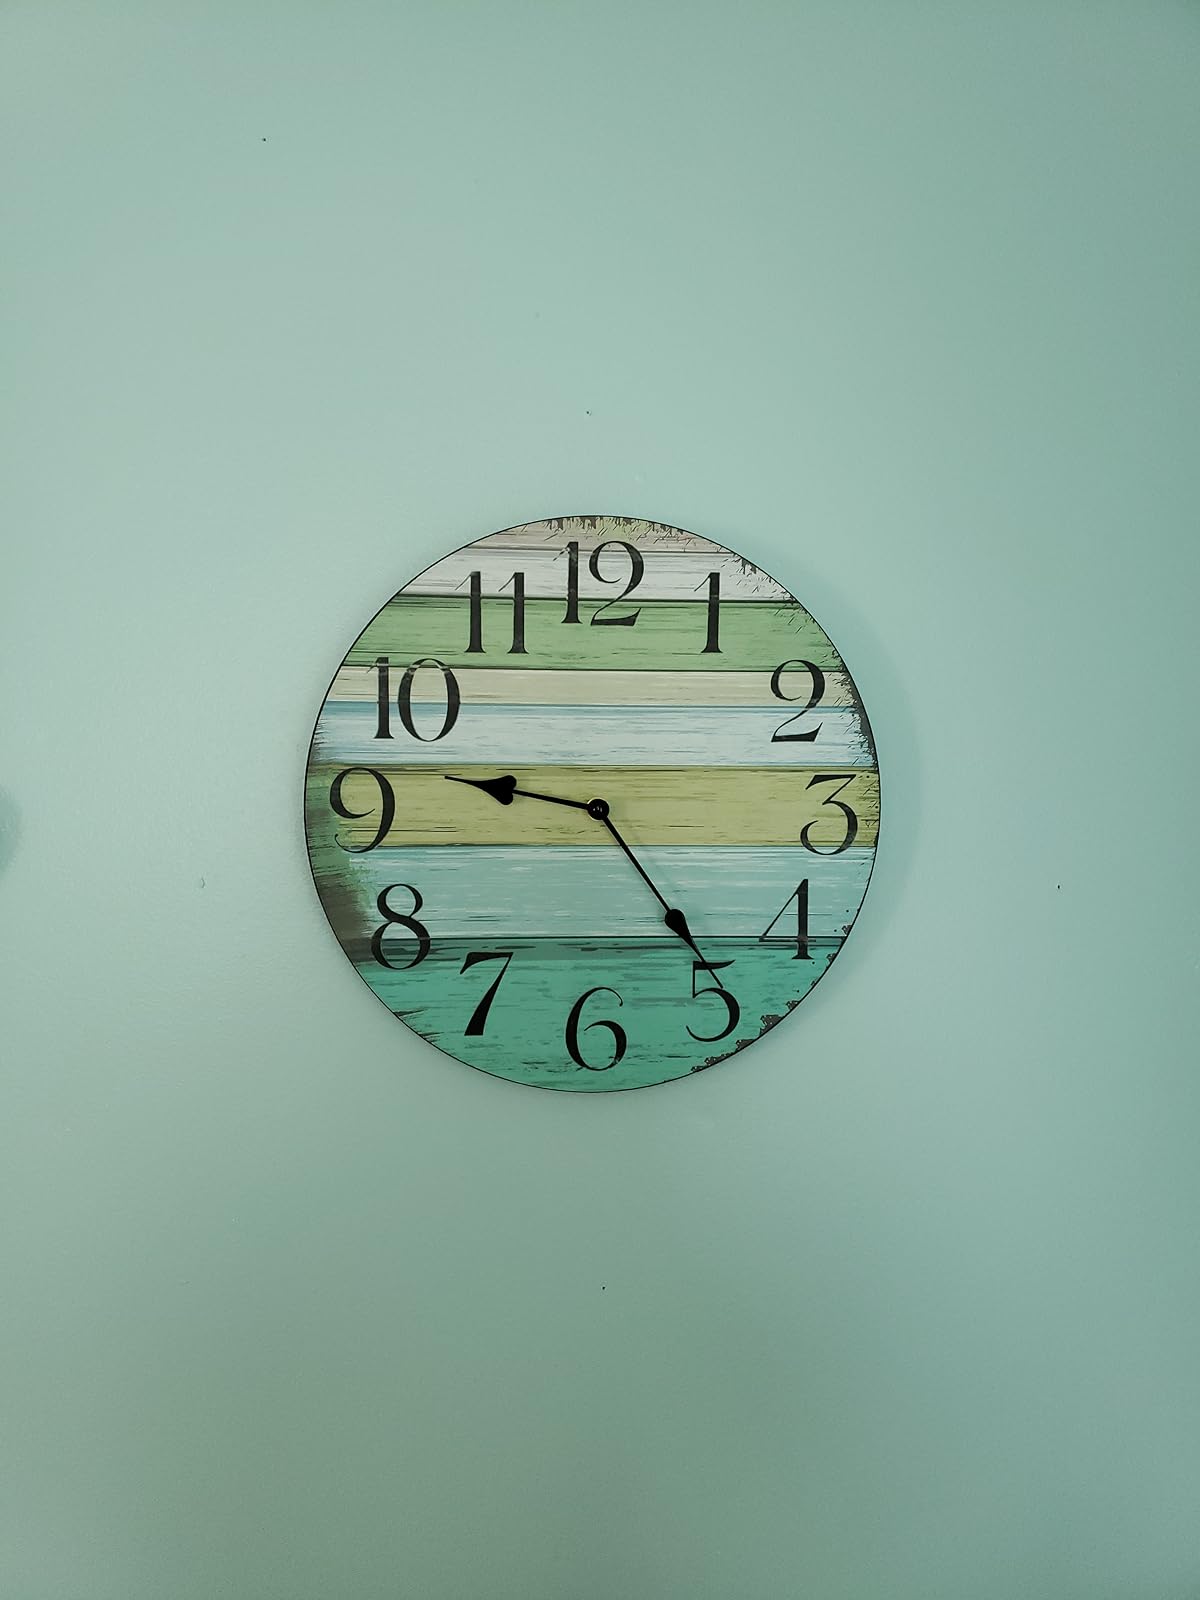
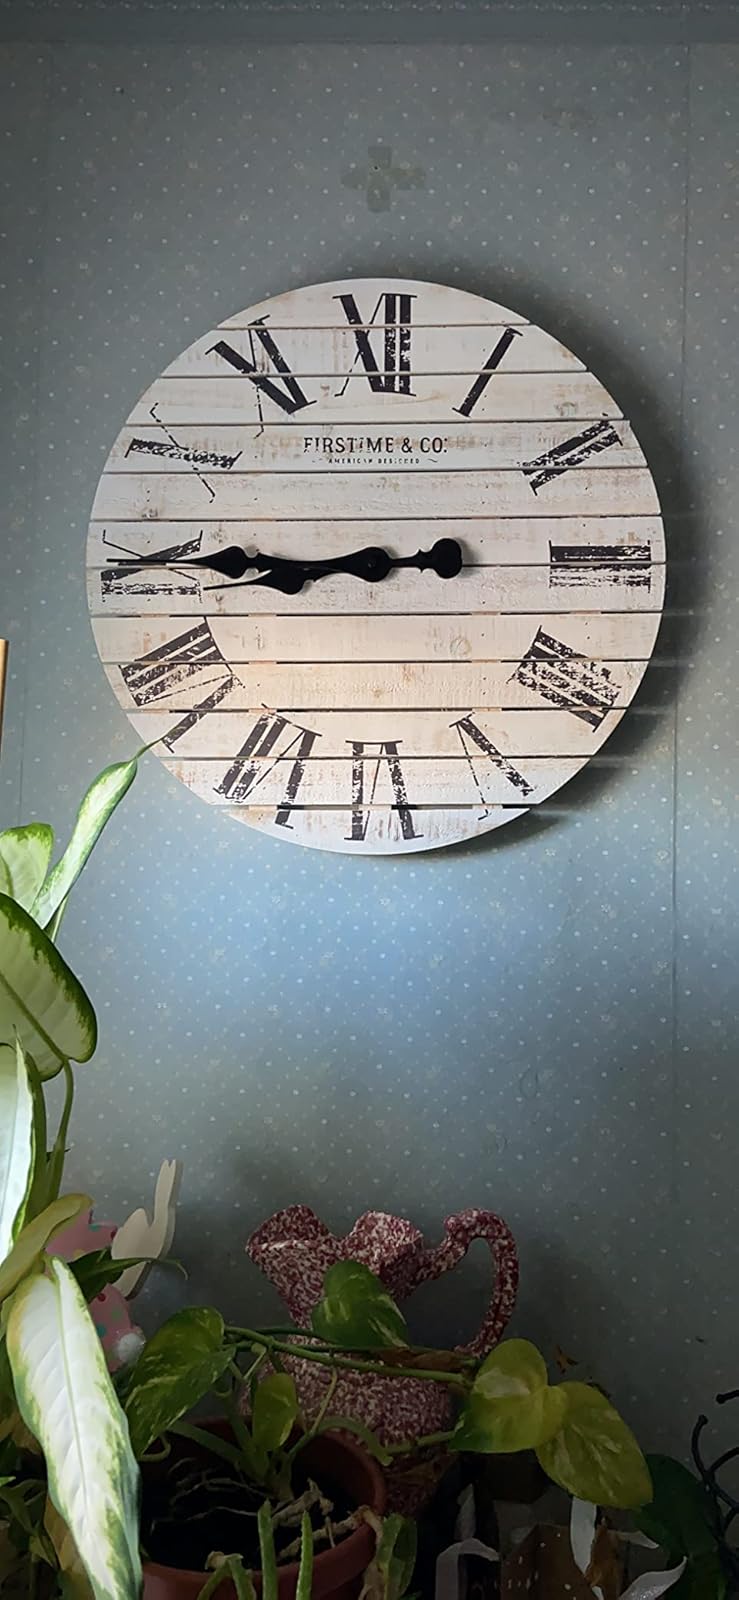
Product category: clock
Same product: no